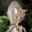
Label: possum